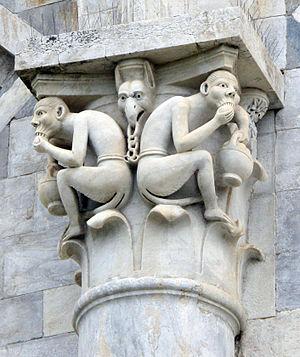
La primatologie est la discipline qui étudie les mammifères de l'ordre des Primates, c'est-à-dire les singes, les tarsiers, les loris et galagos, et les lémuriens de Madagascar. Certains primatologues incluent les humains dans leur champ d'étude. Le développement de la primatologie en tant que science à part entière est récent, à partir de la seconde moitié du XXᵉ siècle seulement. Néanmoins, l'étude et l'observation des primates par les sociétés humaines sont très anciennes. Si l'histoire de la primatologie suit en grande partie celle de la zoologie en général, elle présente plusieurs particularités uniques dues aux liens étroits et longtemps contestés qu'entretient l'espèce humaine avec les autres primates.